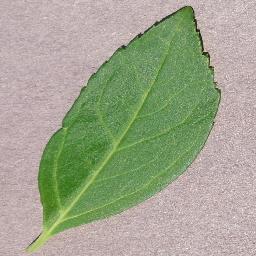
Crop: cherry
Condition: (including_sour)_healthy